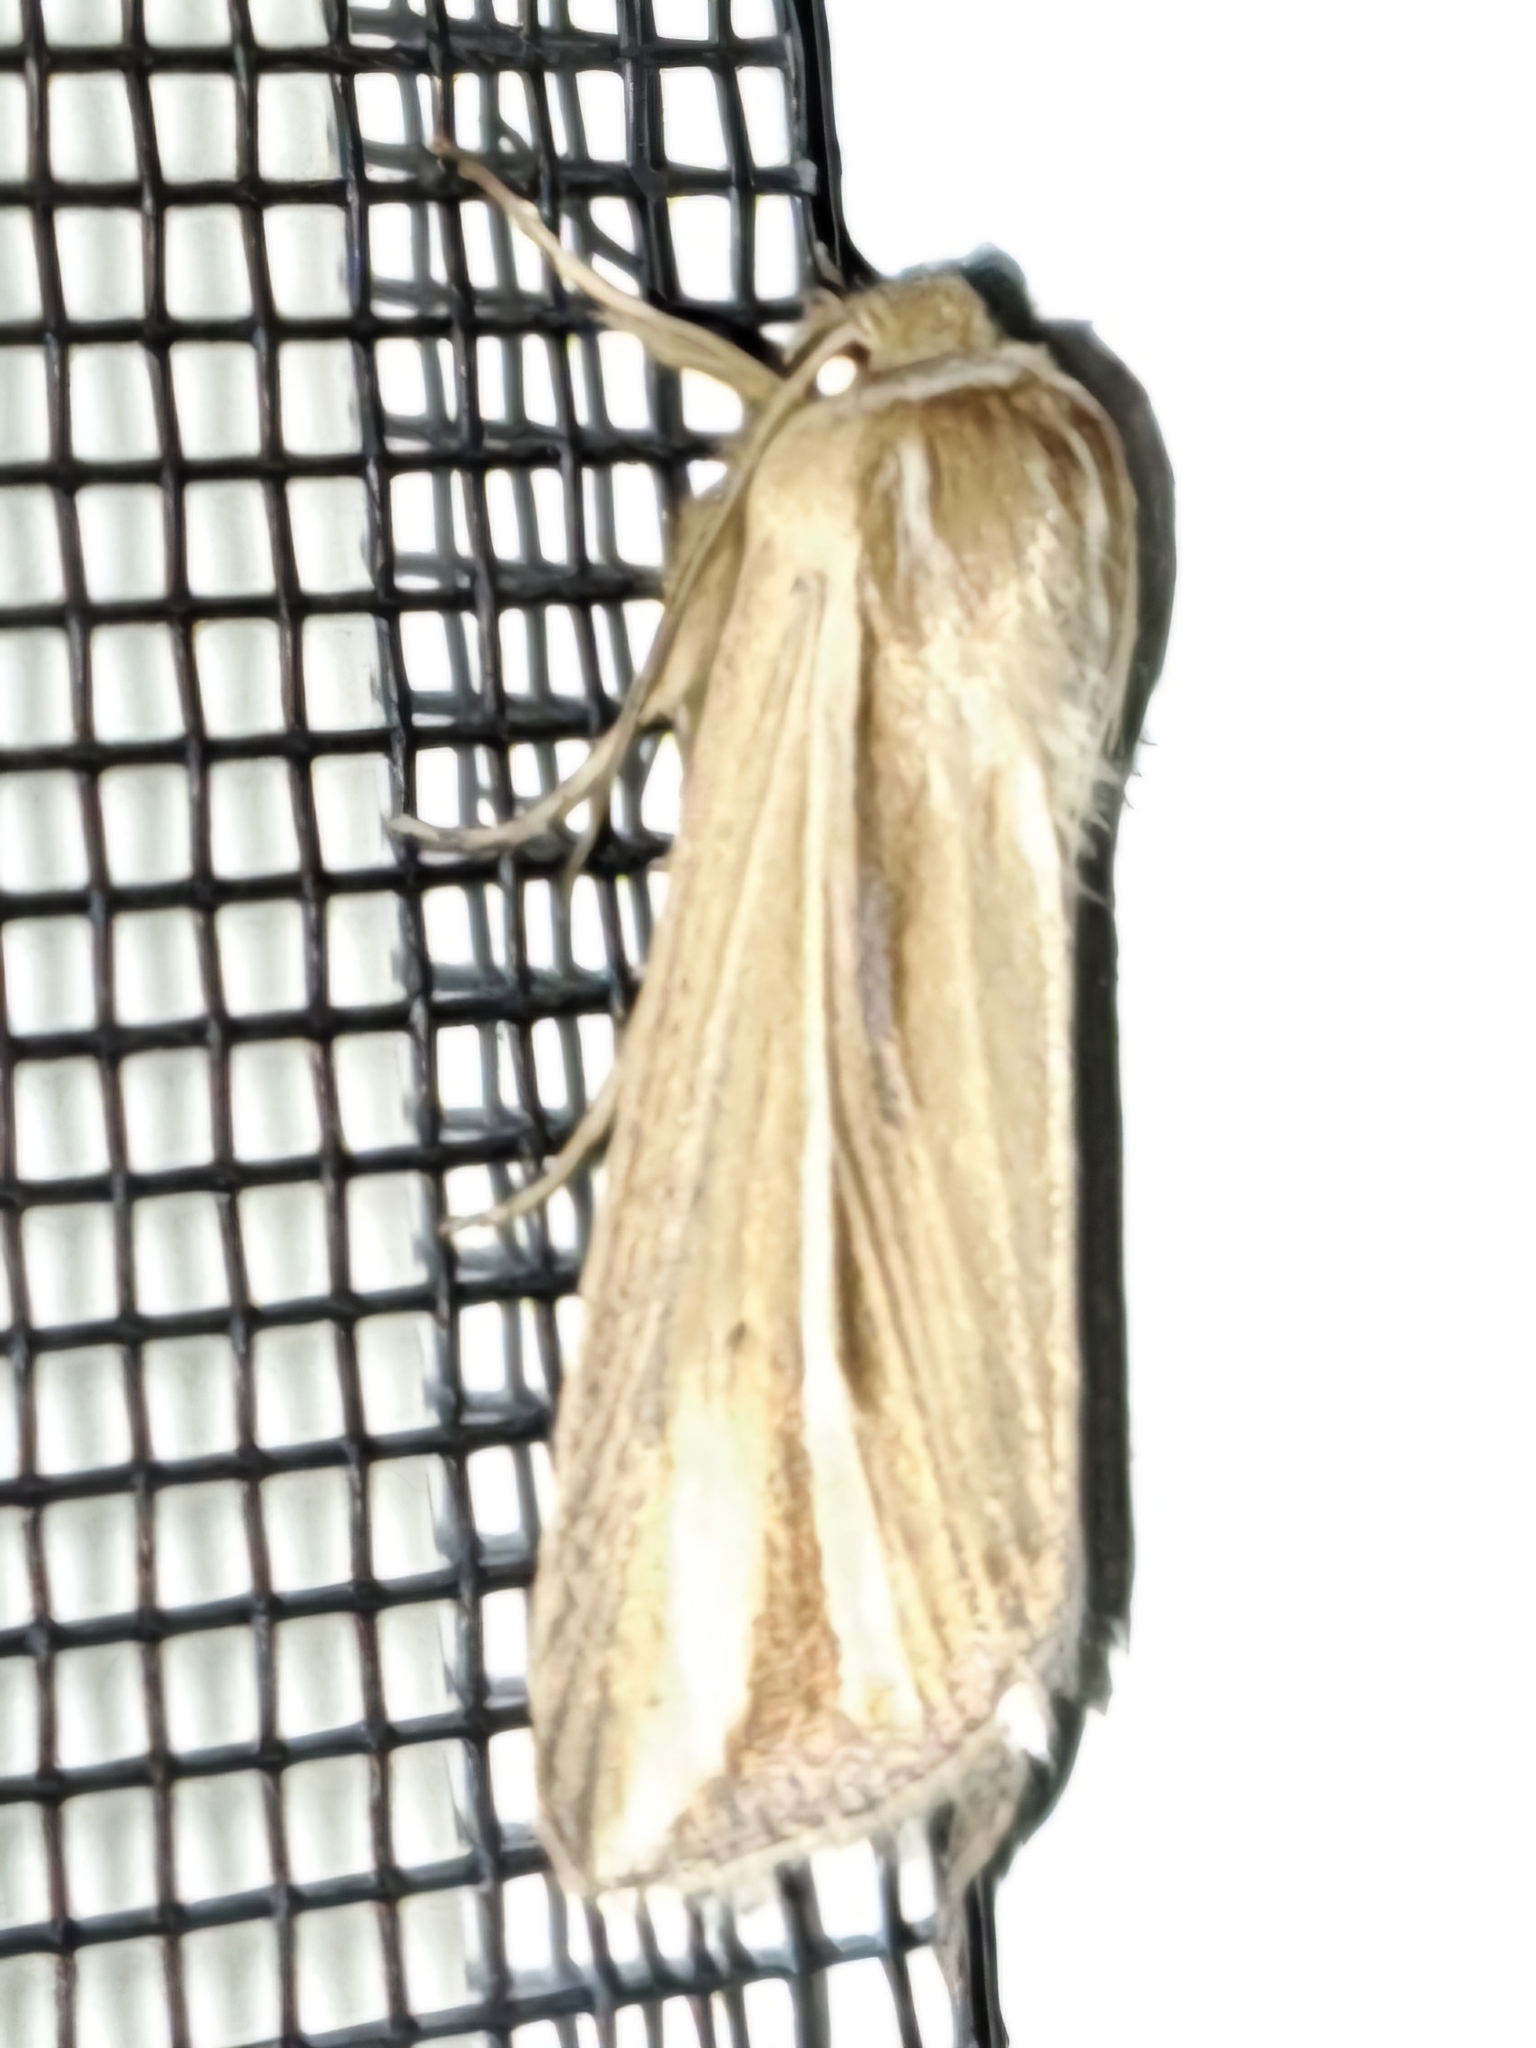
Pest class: wheathead_armyworm_Dargida_diffusa